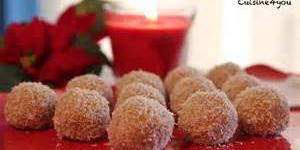
trufas ricas sin chocolate